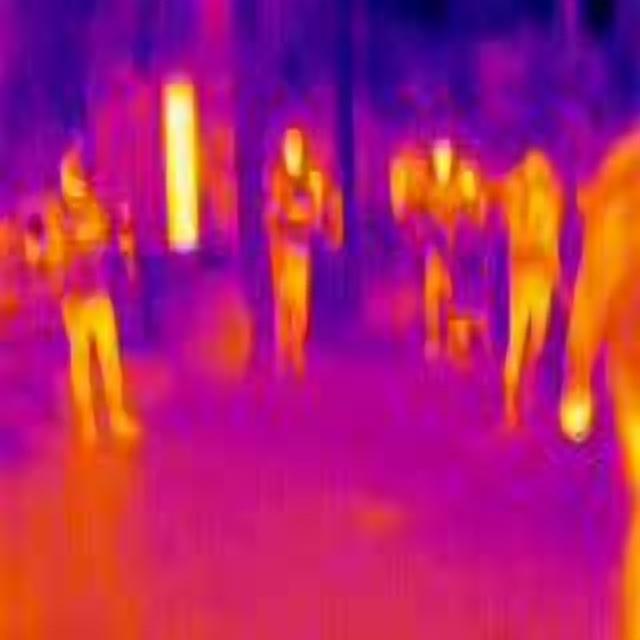
Detected objects:
label: person
label: person
label: person
label: person
label: person
label: person